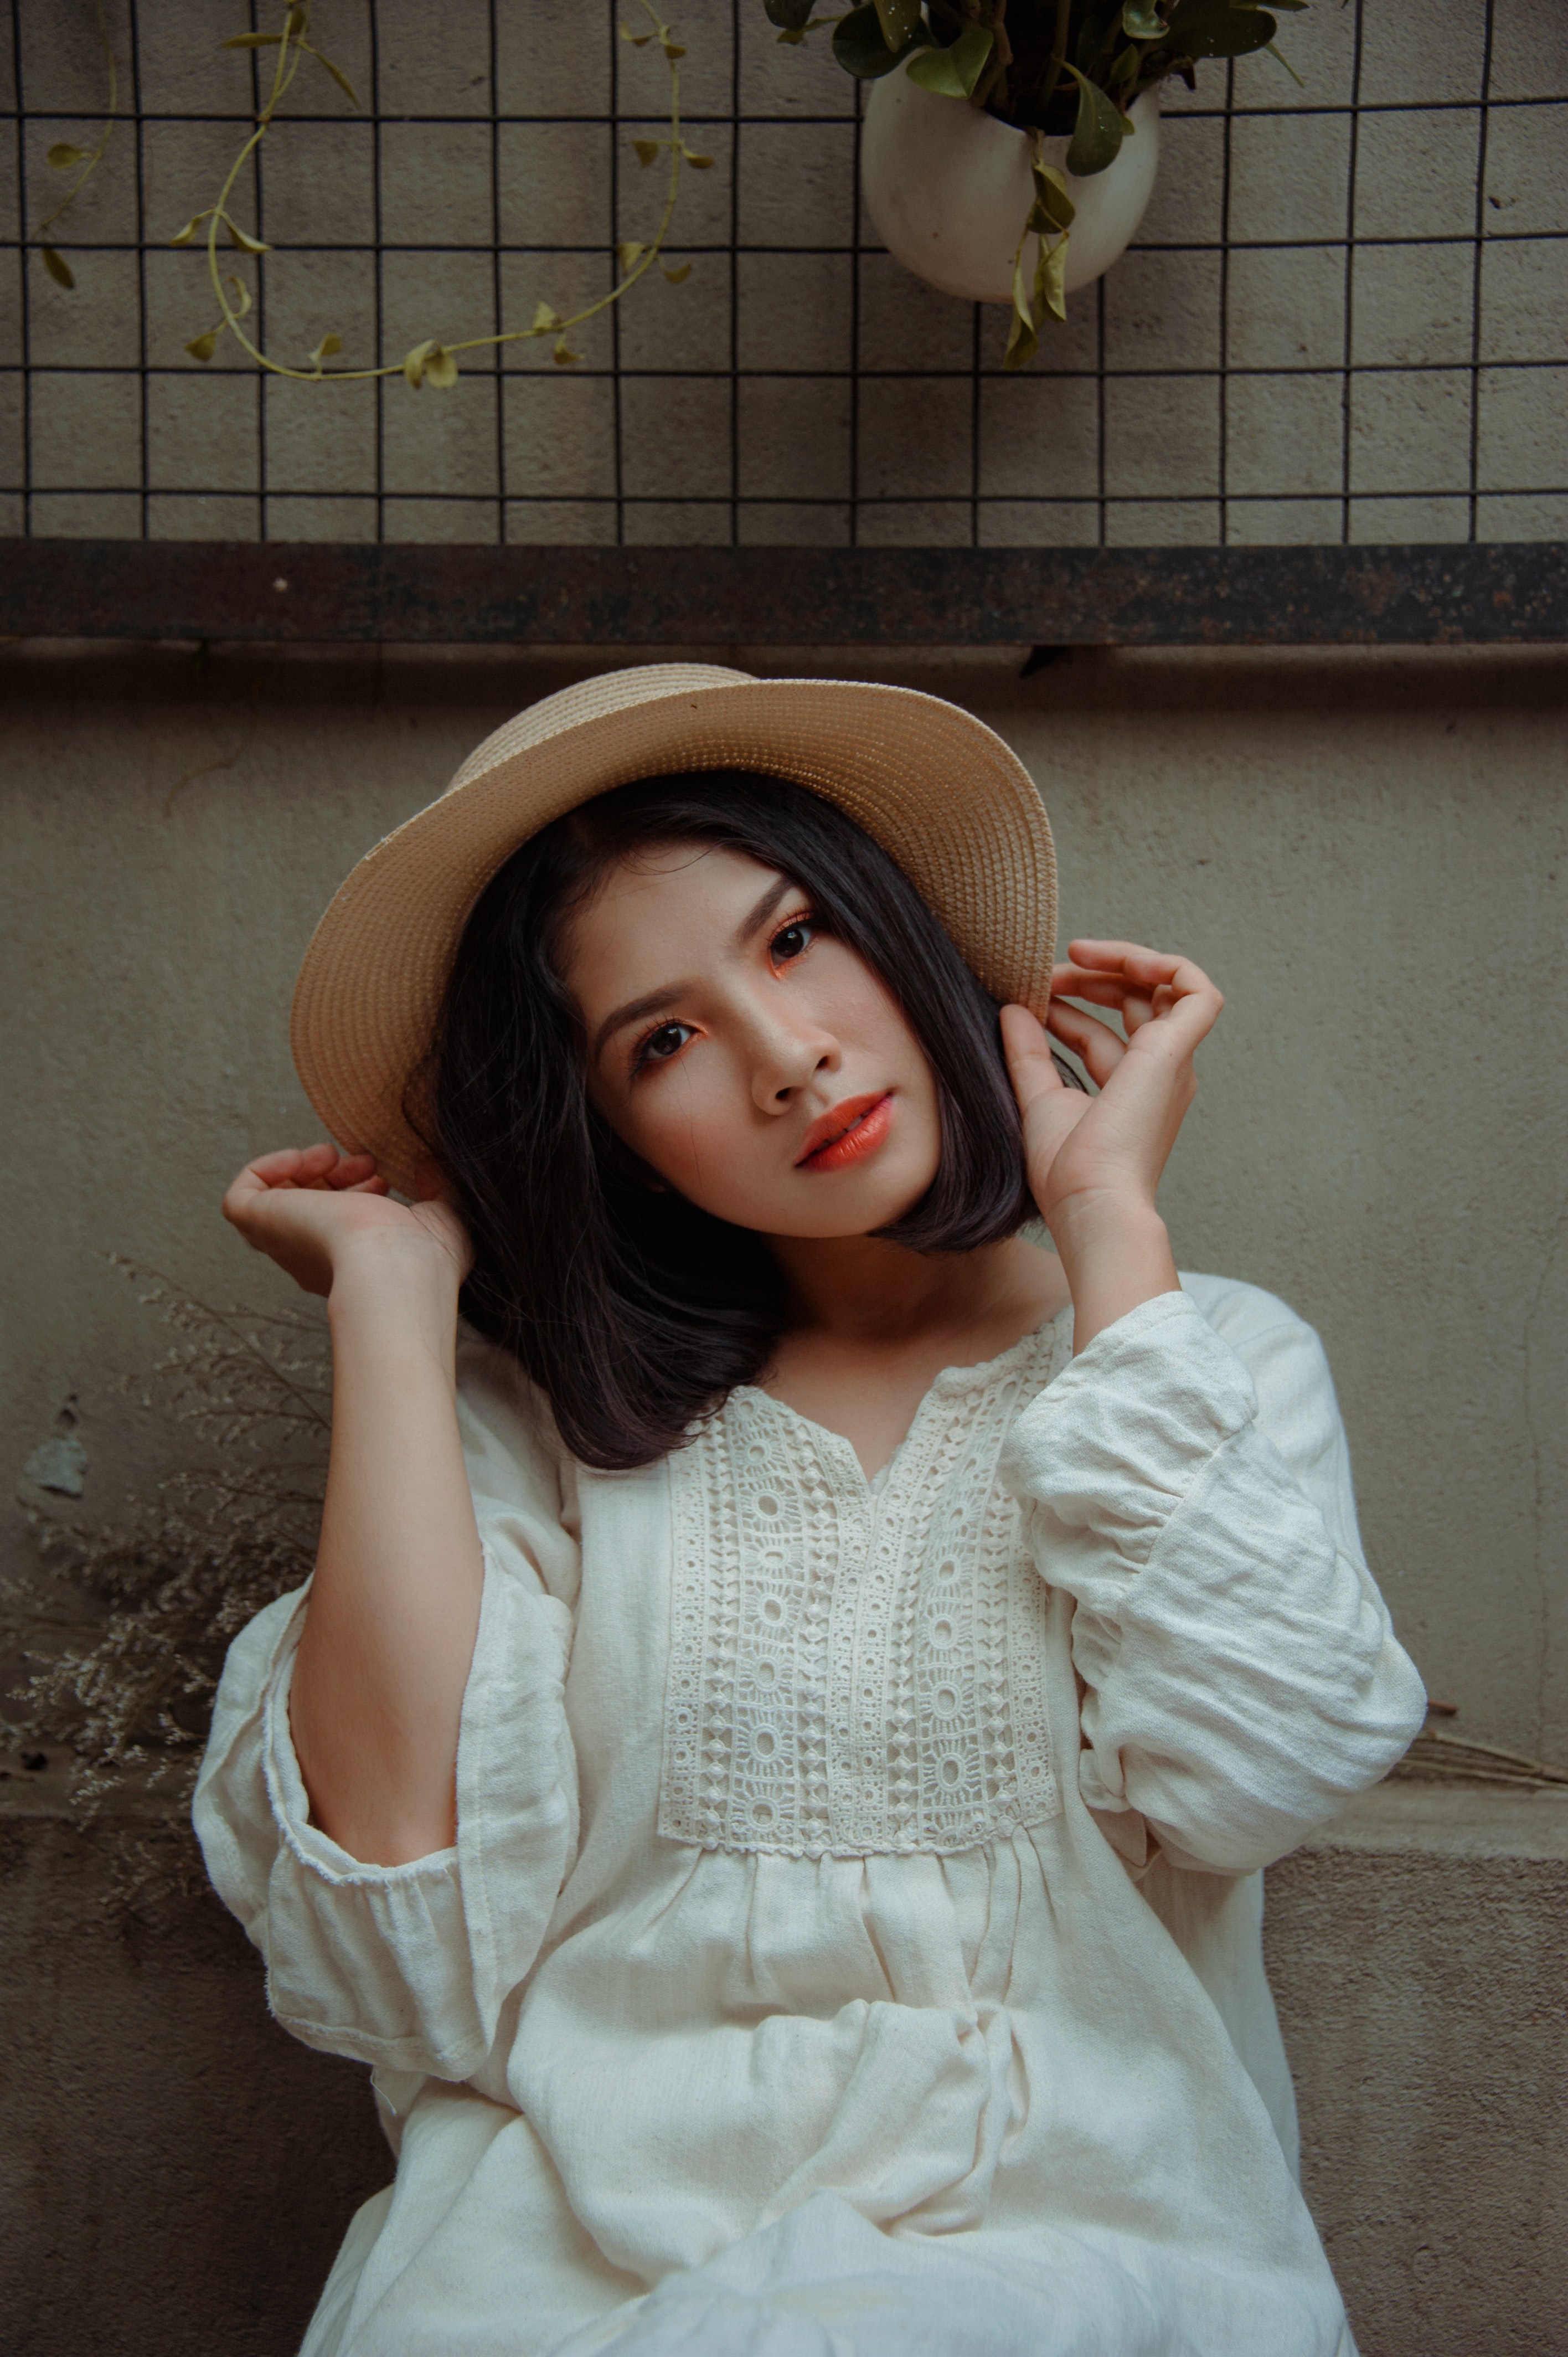
beauty, skin, lip, hairstyle, long hair, headgear, photography, hat, beige, fashion accessory, sitting, japanese idol, brown hair, fawn, gesture, portrait photography, bangs